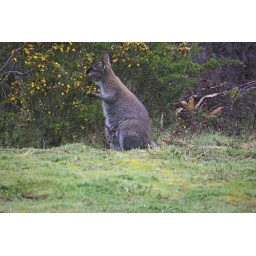
Mother is eating from the Prickly Beauty bush while Joey checks out. the guy in the house